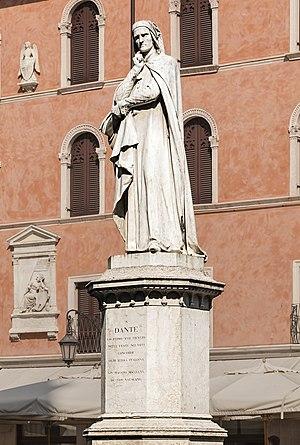
La Piazza dei Signori, appelée aussi Piazza Dante, est une place située dans le centre historique de Vérone, en Vénétie.